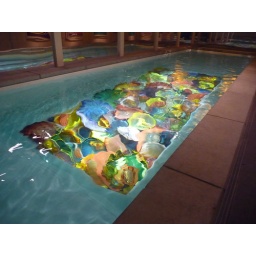
A swimming pool with glass art built into the bottom under plexiglass in Chihuly's Boathouse in Seattle, WA